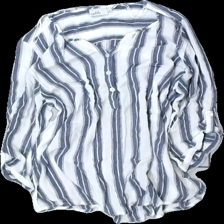
View: front
Type: Shirt
Category: Ladies
Brand: Isolde
Colors: White, Blue
Material: 100% viscose
Pattern: Striped
Cut: Regular
Size: XL
Season: All
Price range: 50-100
Recommended usage: Reuse